Triple H

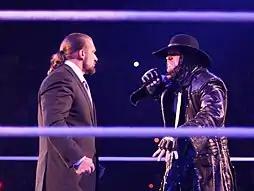
Triple H being taunted by The Undertaker ahead of their second consecutive WrestleMania match

On the June 23 episode of "Raw", Triple H was drafted to the SmackDown brand as a part of the 2008 WWE draft, in the process making the WWE Championship exclusive to "SmackDown". Triple H then went on to defeat John Cena cleanly to retain the WWE Championship on June 29 at Night of Champions. He defended the championship over the summer by defeating the likes of Edge on July 20 at The Great American Bash and The Great Khali on August 17 at SummerSlam, and was the only champion to retain his title at Unforgiven's Championship Scramble matches on September 7. He successfully defended it against Jeff Hardy both on October 5 at No Mercy and Cyber Sunday on October 26.